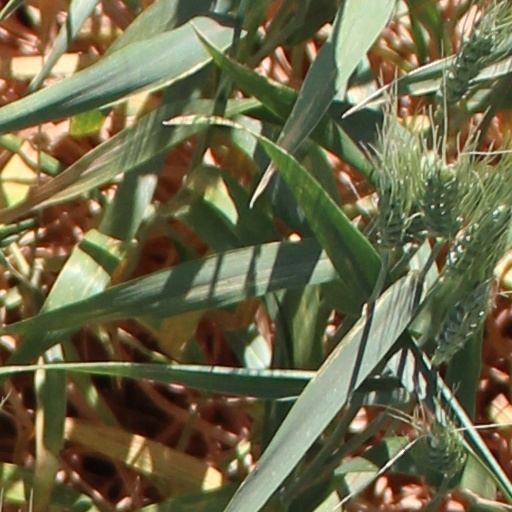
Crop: wheat